Yaga-shala

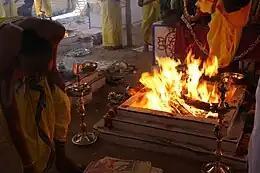
A Vaishnava temple ritual performed at a yaga-shala

Yaga-shala is a sacrificial hall in Hinduism where a fire sacrifice (yajna) is conducted. It also refers to the site of the sacrifice during the kumbhabhishekam ceremony of a temple. The various characteristics and the specifications related to the construction of a yaga-shala are described in the Shulba Sutras.